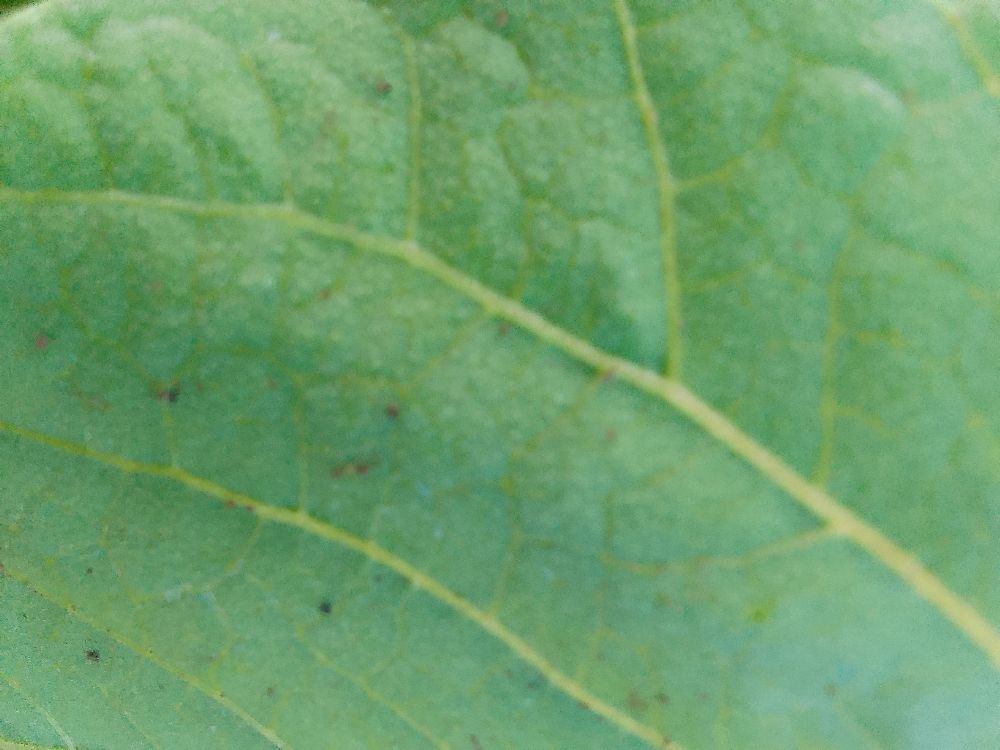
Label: healthy